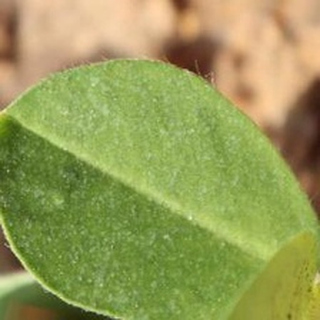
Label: healthy_groundnut